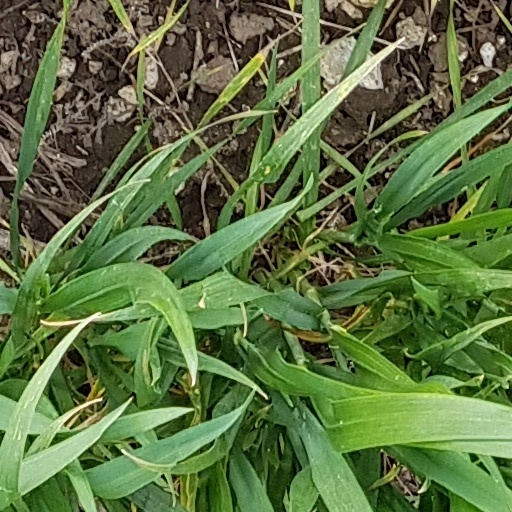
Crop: wheat